Storm chasing

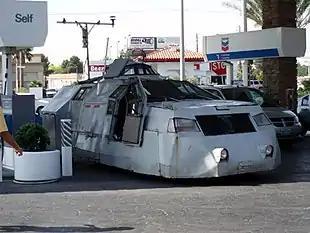
An armored "Tornado Intercept Vehicle" used to film inside a tornado with an IMAX camera, and featured in the Discovery Channel series, "Storm Chasers".

The mid-1990s marked the development of smaller more efficient marine radars. While such marine radars are illegal if used in land-mobile situations, a number of chasers were quick to adopt them in an effort to have mobile radar. These radars have been found to interfere with research radars, such as the Doppler on Wheels (DOW) utilized in field projects. The first personal lightning detection and mapping devices also became available and the first online radar data was offered by private corporations or, at first with delays, with free services. A popular data vendor by the end of the 1990s was WeatherTAP.